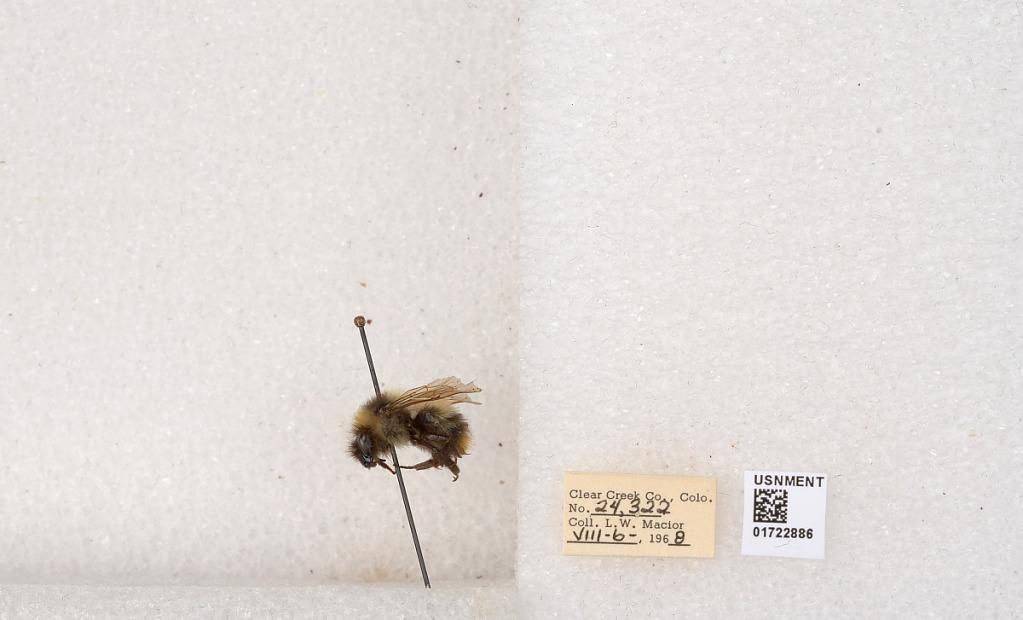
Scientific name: Bombus kirbyellus
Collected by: L. Macior
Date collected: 1968-8-6
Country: United States
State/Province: Colorado
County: Clear Creek
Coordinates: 39.6891, -105.644